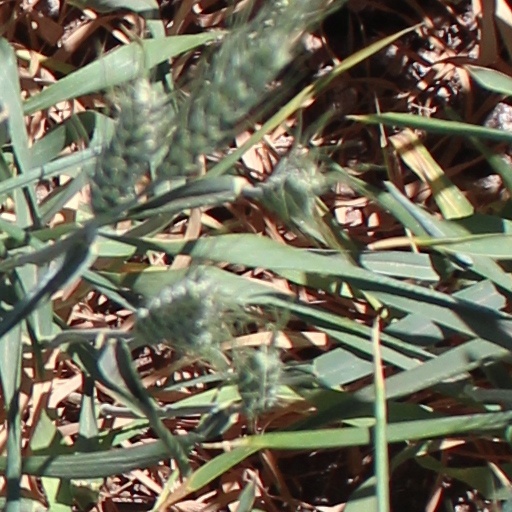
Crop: wheat